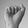
ASL letter: A